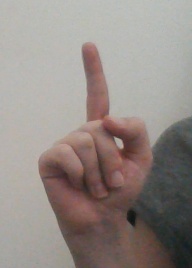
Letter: bb